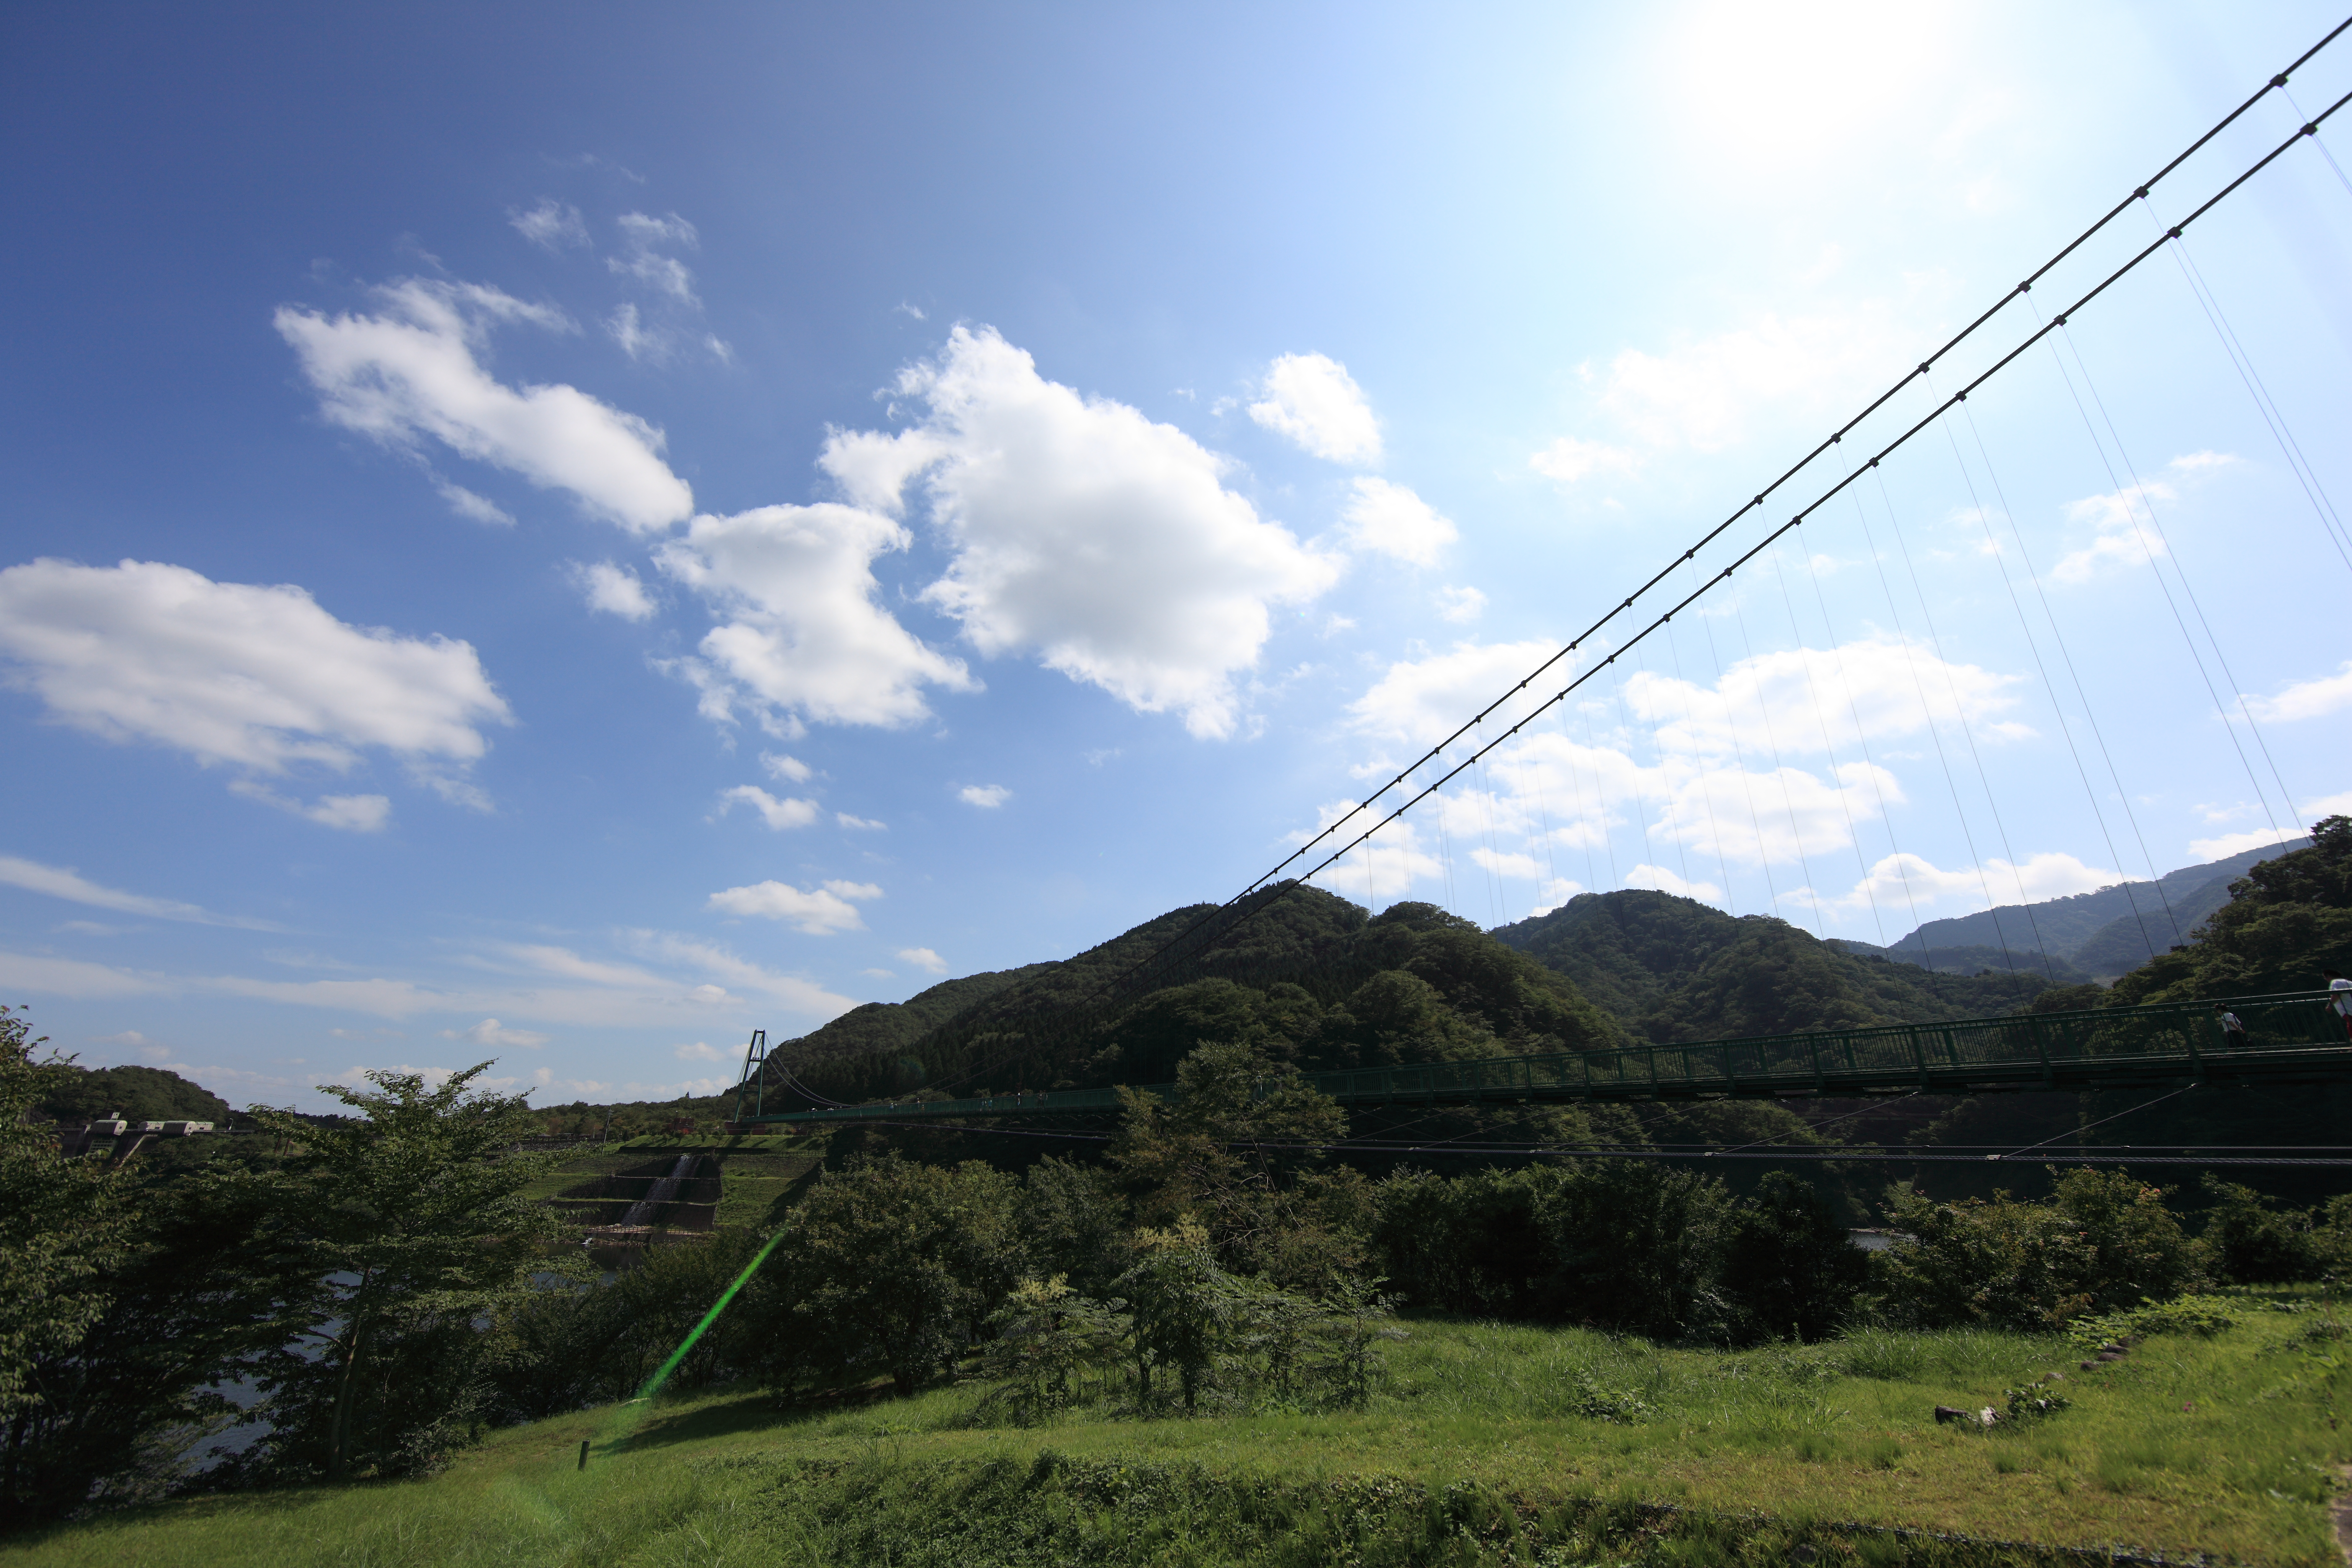
landscape, tree, mountain, cloud, sky, bridge, hill, valley, mountain range, high, suspension, ridge, plateau, 5d, hires, markii, hi, res, resolution, 5photosaday, canonef14mmf28liiusm, momijidani, rural area, landform, geographical feature, mountainous landforms